Vermont

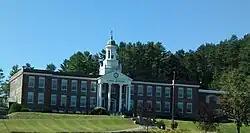
Lyndon Institute, a non-profit high school in Lyndon, Vermont with both day and boarding students.

Hunting is controlled for black bear, wild turkeys, deer, and moose. There are 5,500 bears in the state. The goal is to keep the numbers between 4,500 and 6,000.